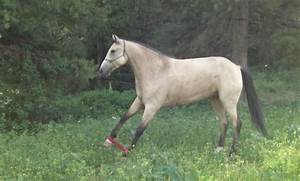
Label: horse